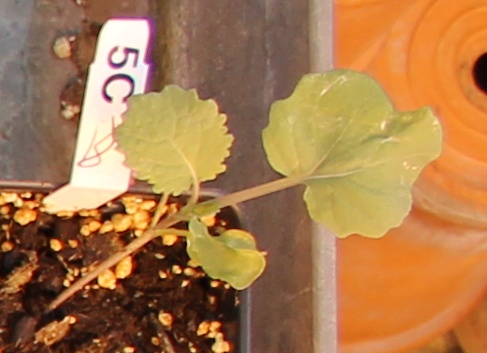
Label: Canola